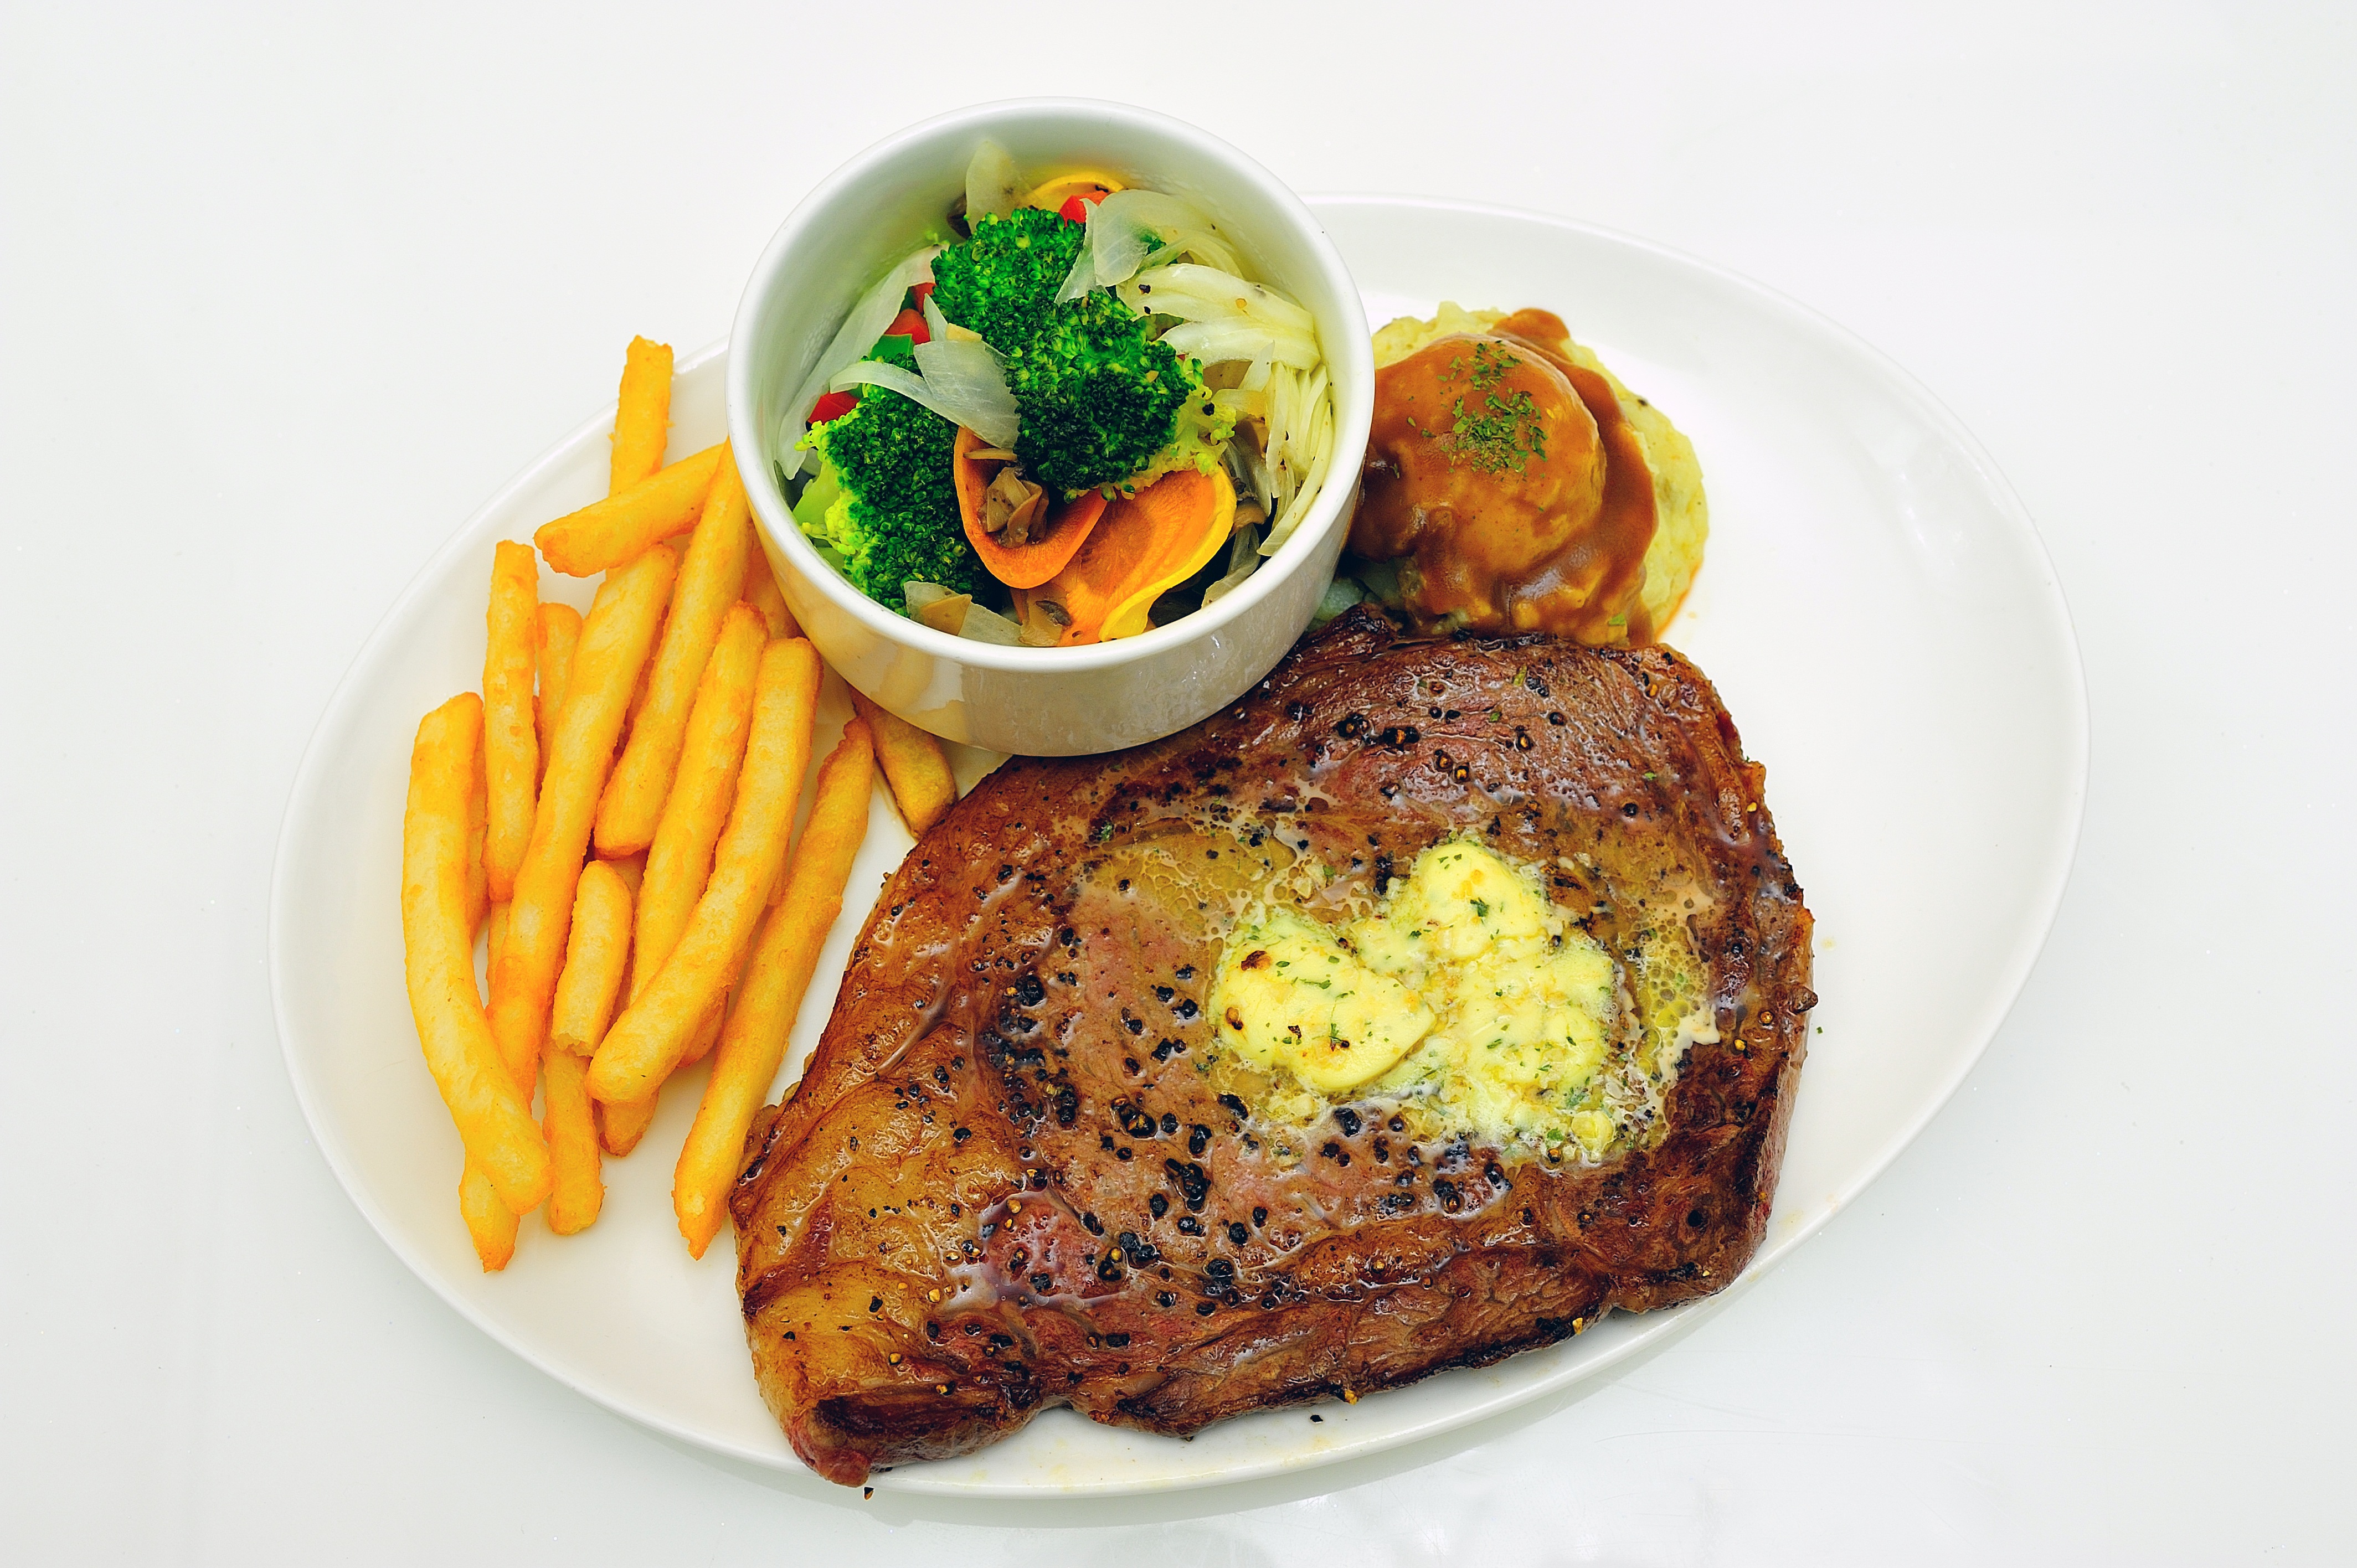
roast, dish, meal, food, produce, vegetable, breakfast, meat, cuisine, steak, pork chop, western, dine, bohm fries, fried food